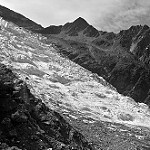
Label: B & W